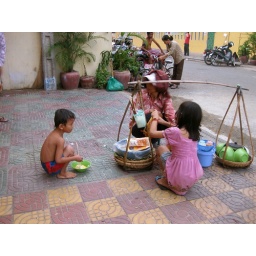
when I came home from class, here were the kids next door, eating dinner in front of my gate